Chaperone-usher fimbriae

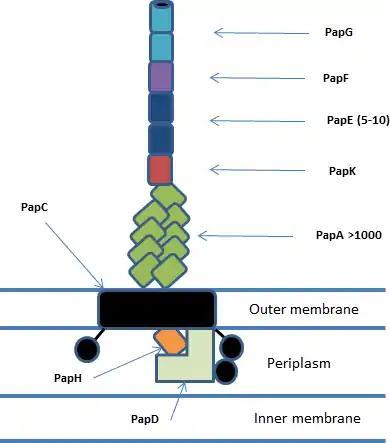
A schematic overview of the pap chaperone-usher system showing all subunits and their organisation. PapD is the chaperone; PapC is the usher; PapA and the remaining subunits form the fimbria itself

The usher forms the outer-membrane pore and functions "in vivo" as a dimer, though only one of the ushers is active at any one time. The usher pore (PapC) is formed by a 24 stranded beta barrel with 4 additional domains: N-terminal domain (NTD), Plug domain, and two C-terminal domains (CTD1 and CTD2 respectively). The NTD and CTDs function to bring chaperone/subunit complexes to the growing pilus and facilitate translocation across the pore. The plug domain acts to stop premature formation of a pilus and can either be located inside the pore or on the periplasmic side of the membrane. In the active dimeric usher one of the usher has the plug located periplasmically and the other has it located inside the translocation pore.